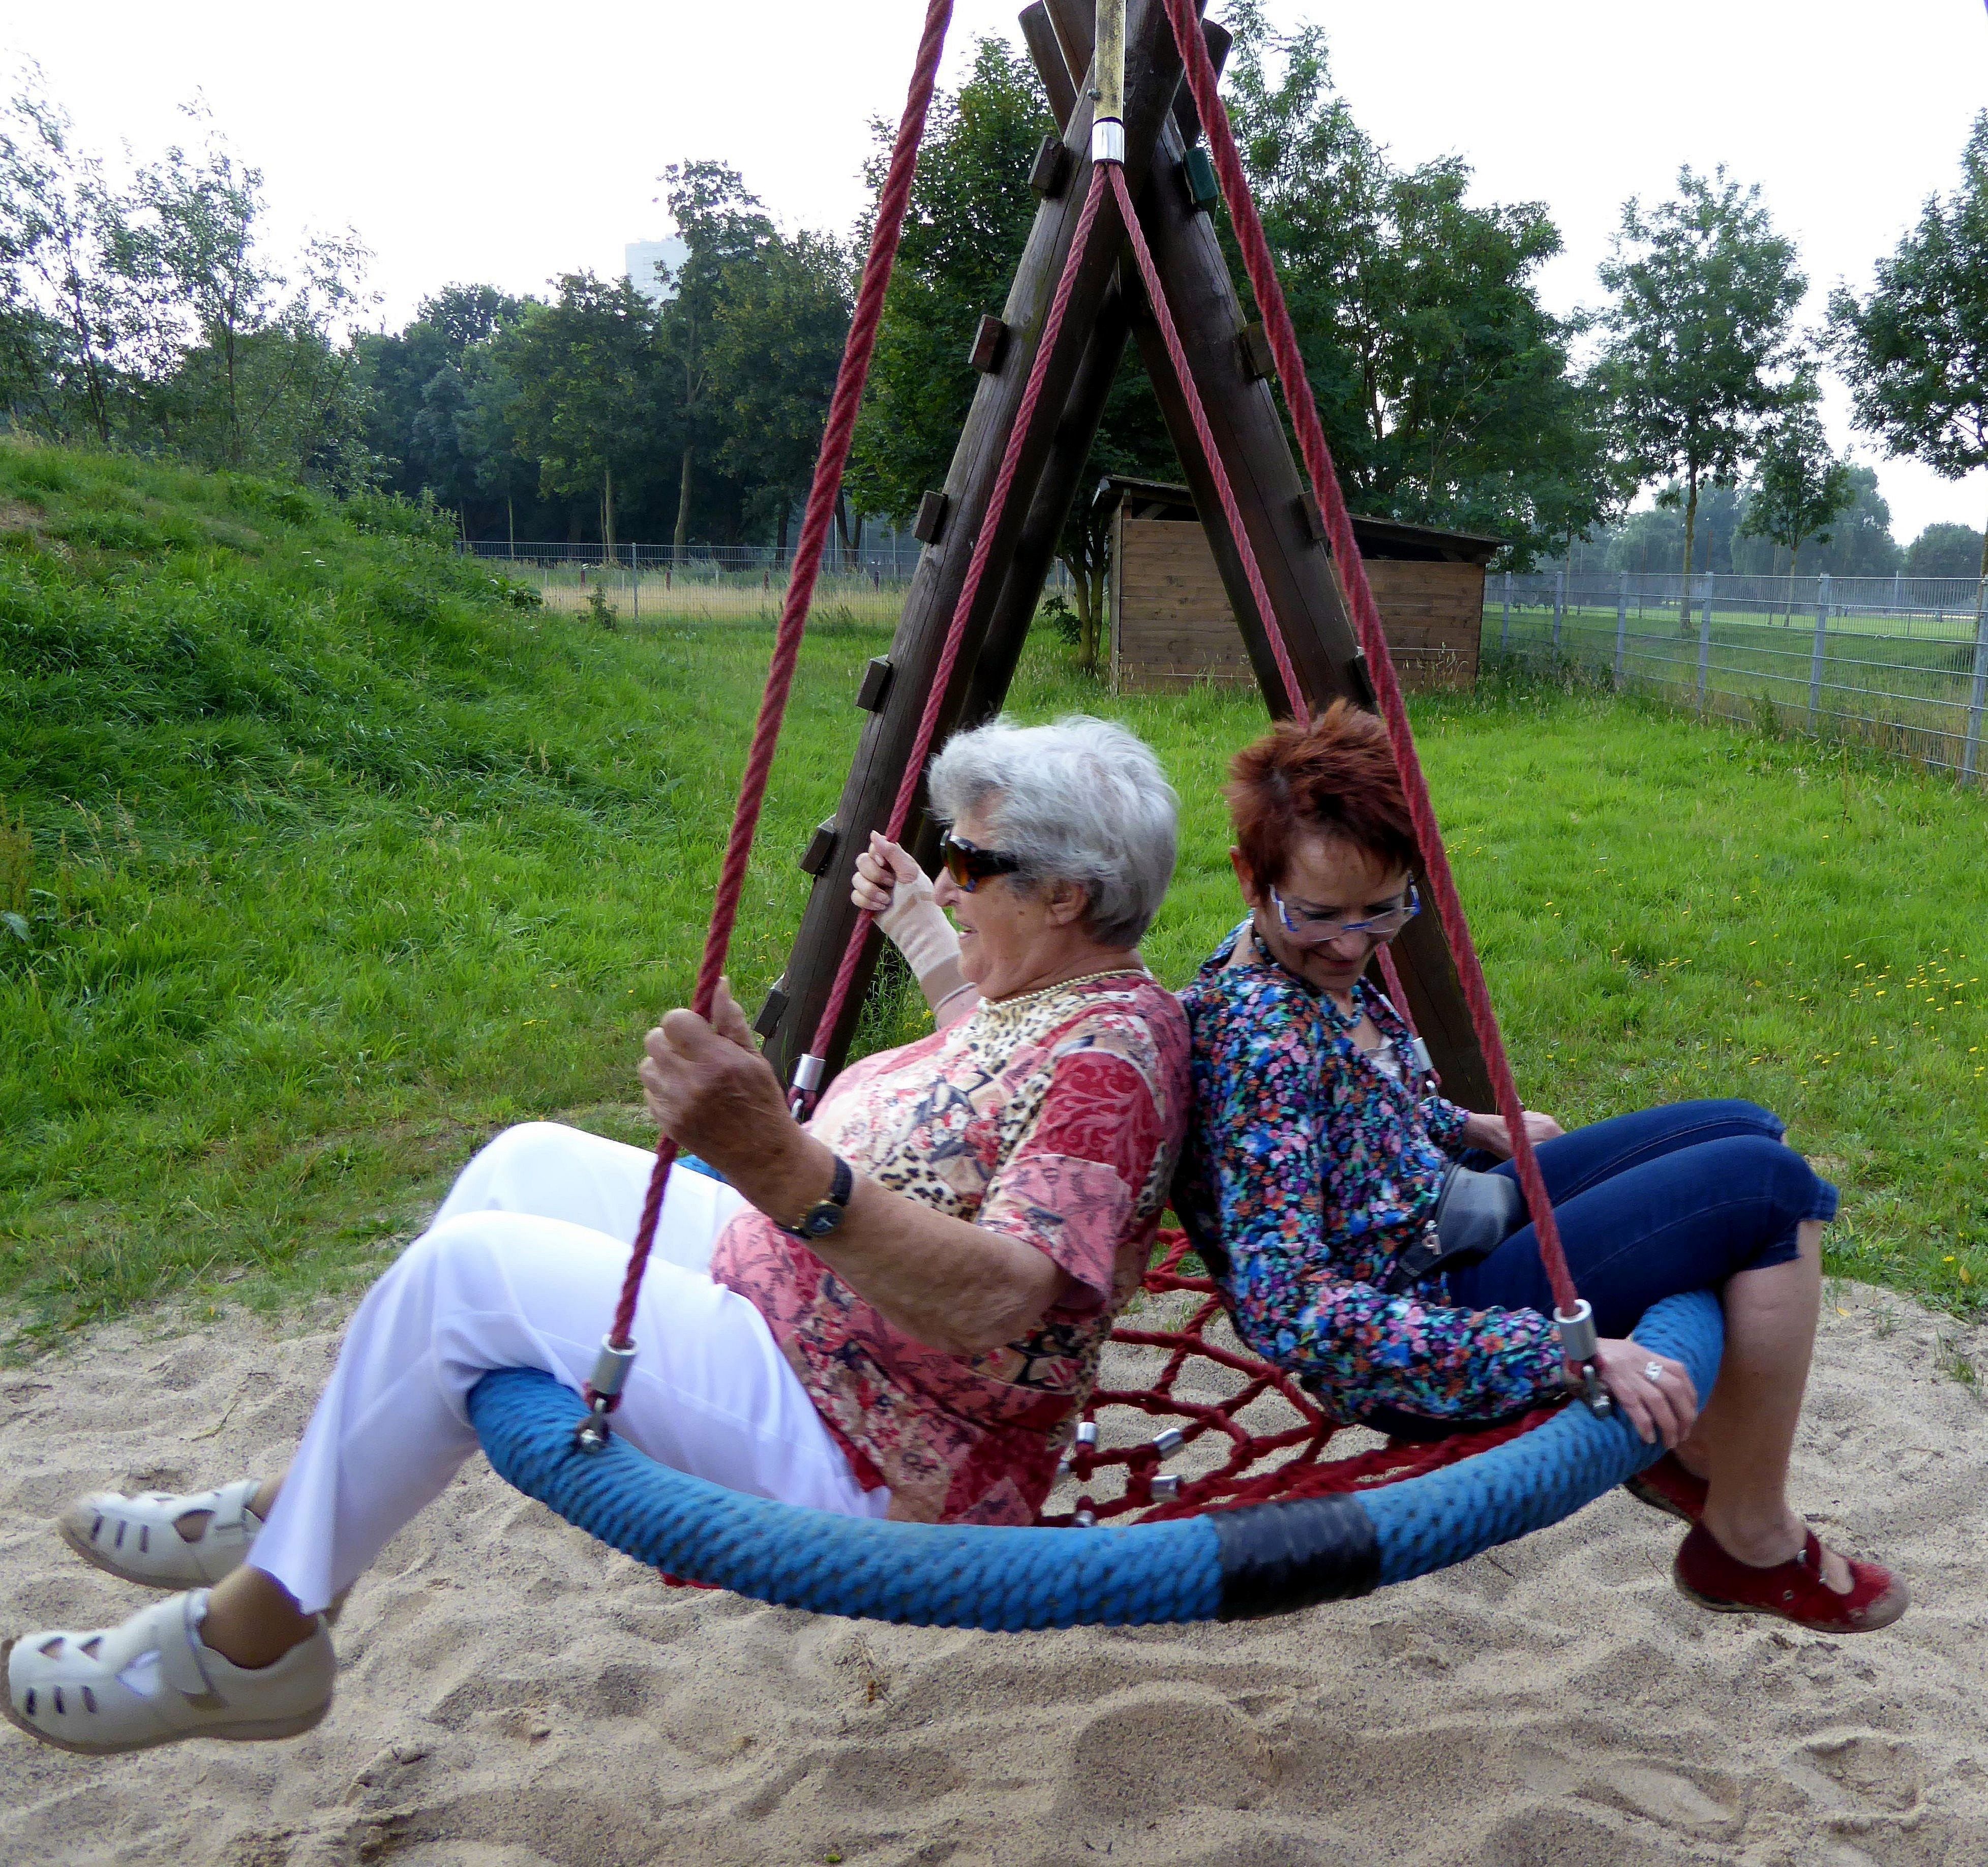
rock, people, play, child, movement, leisure, swing, fun, playground, out, seniors, more, recovery, swing device, outdoor play equipment